Orchard Beach (Bronx)

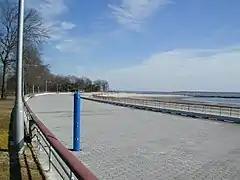
Orchard Beach promenade, built in the 1930s

Orchard Beach is in the eastern section of Pelham Bay Park in the northeastern Bronx and is the Bronx's only public beach. An icon of the Bronx, Orchard Beach is sometimes called the Bronx Riviera or Hood Beach. The , beach faces the Long Island Sound and is laid out in a crescent shape with a width of during high tide. The modern beach was designed by Aymar Embury II, working with consulting landscape architects Gilmore David Clarke and Michael Rapuano.